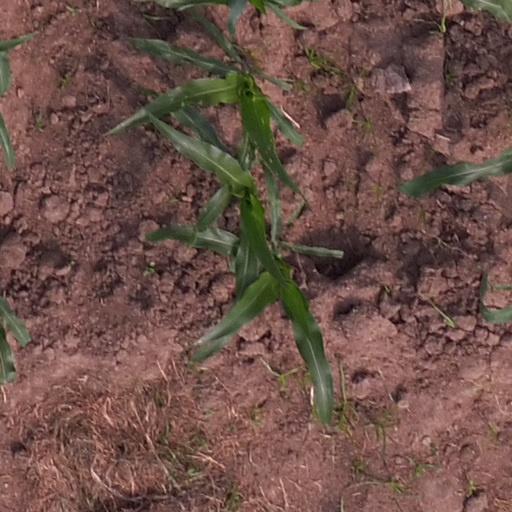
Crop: maize; corn